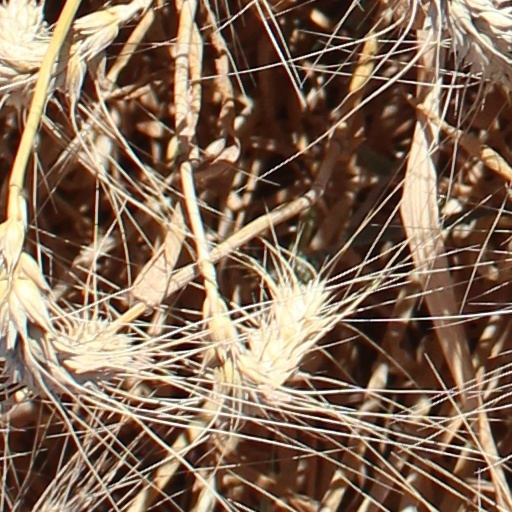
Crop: wheat